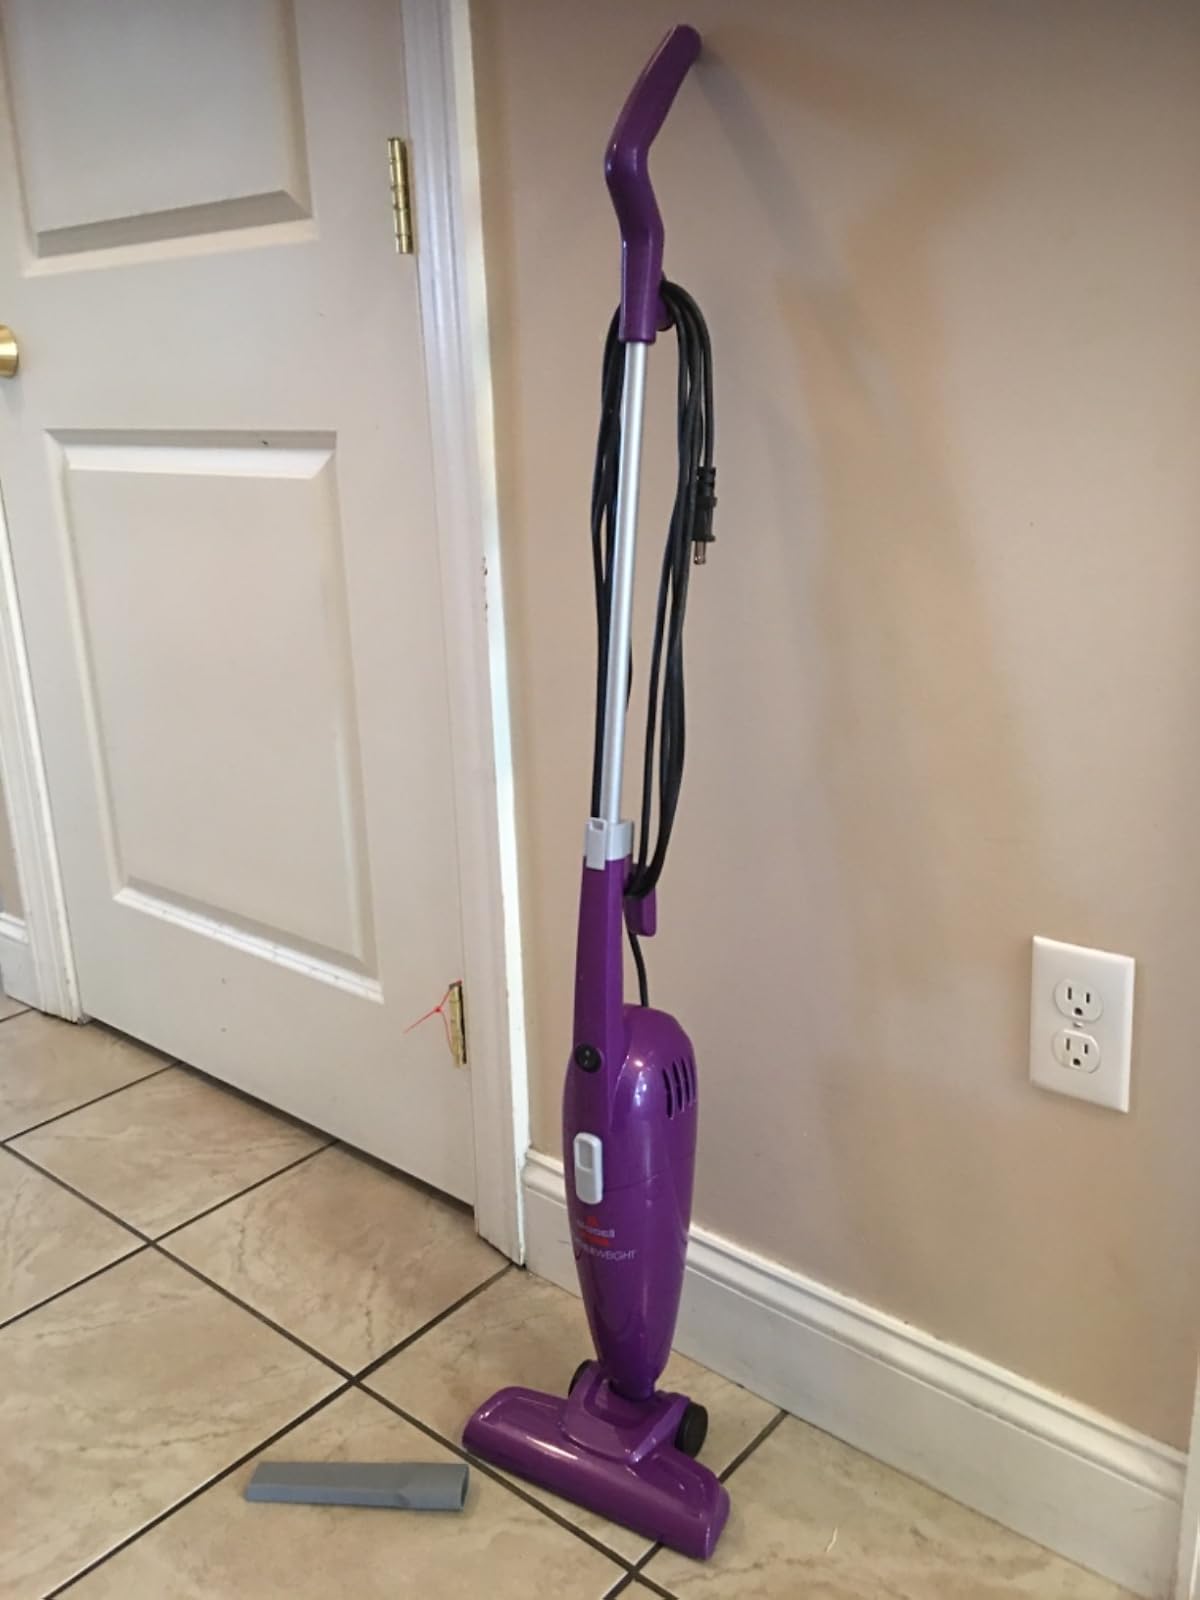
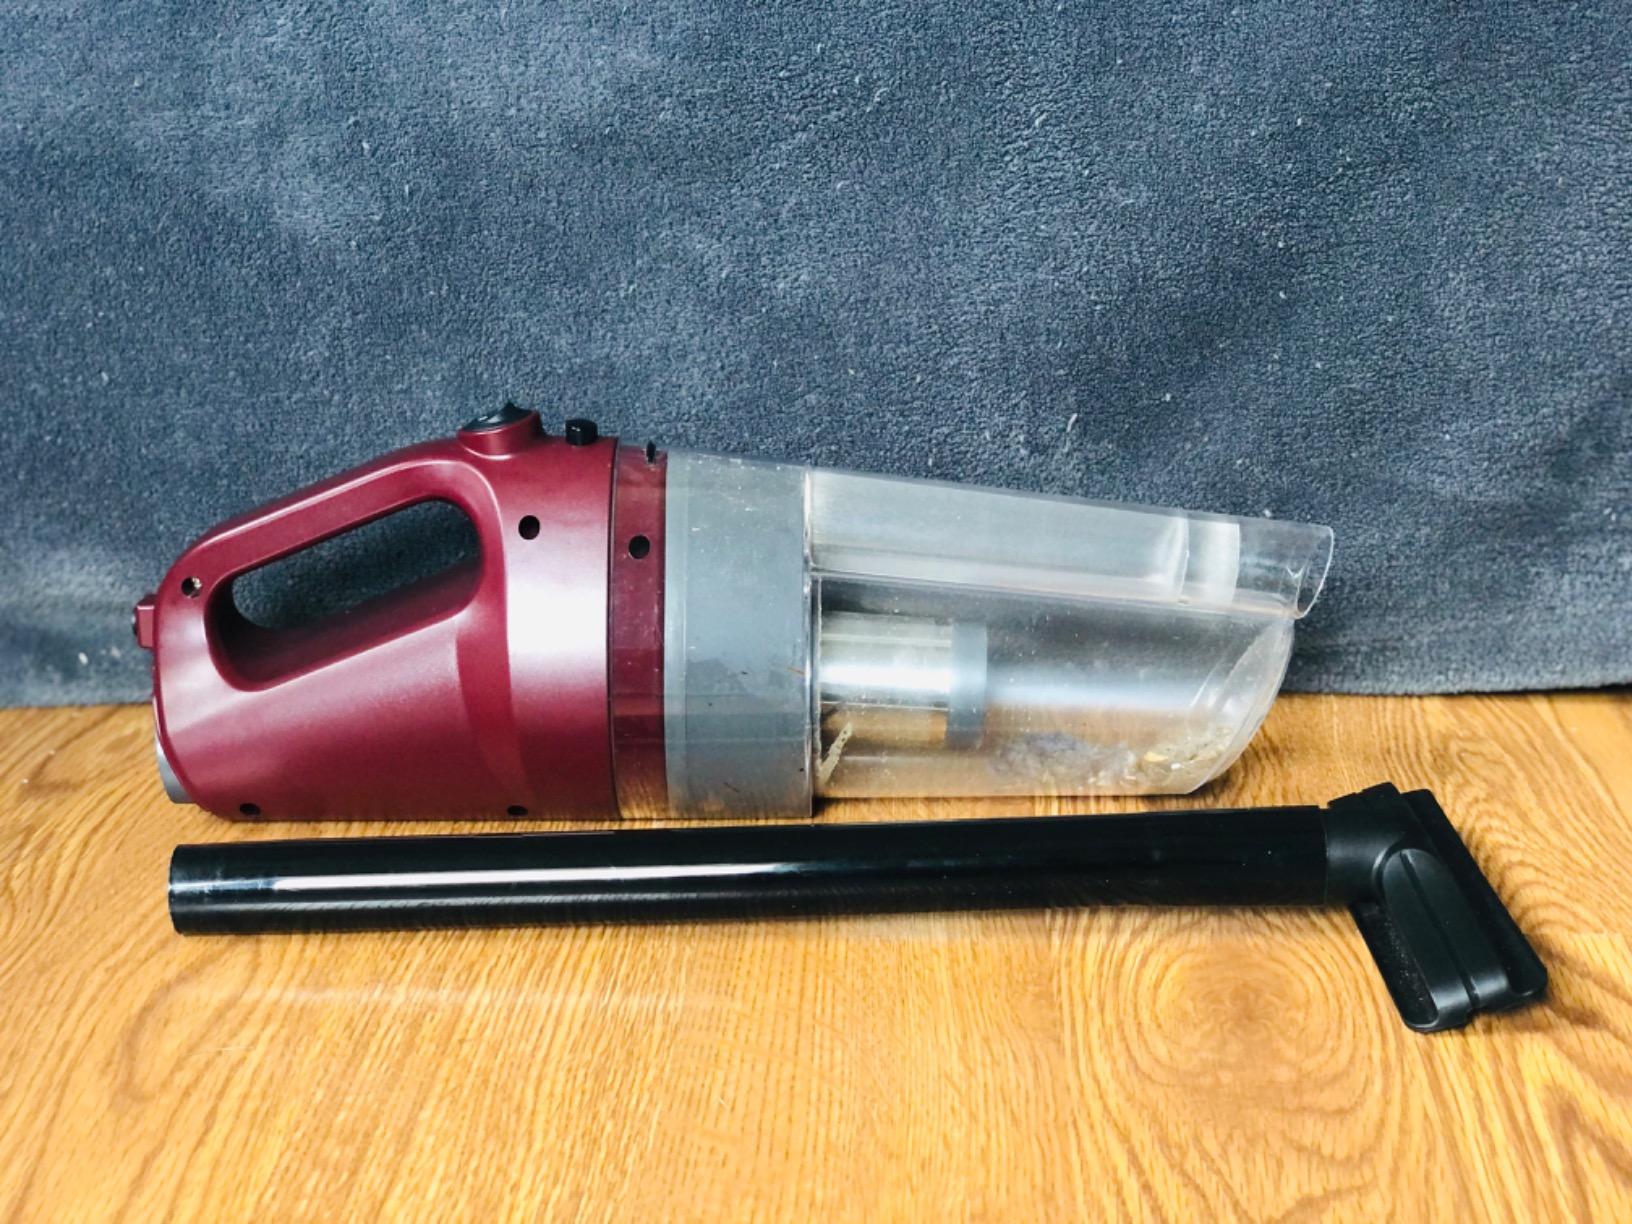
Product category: items_vacuum
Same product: no